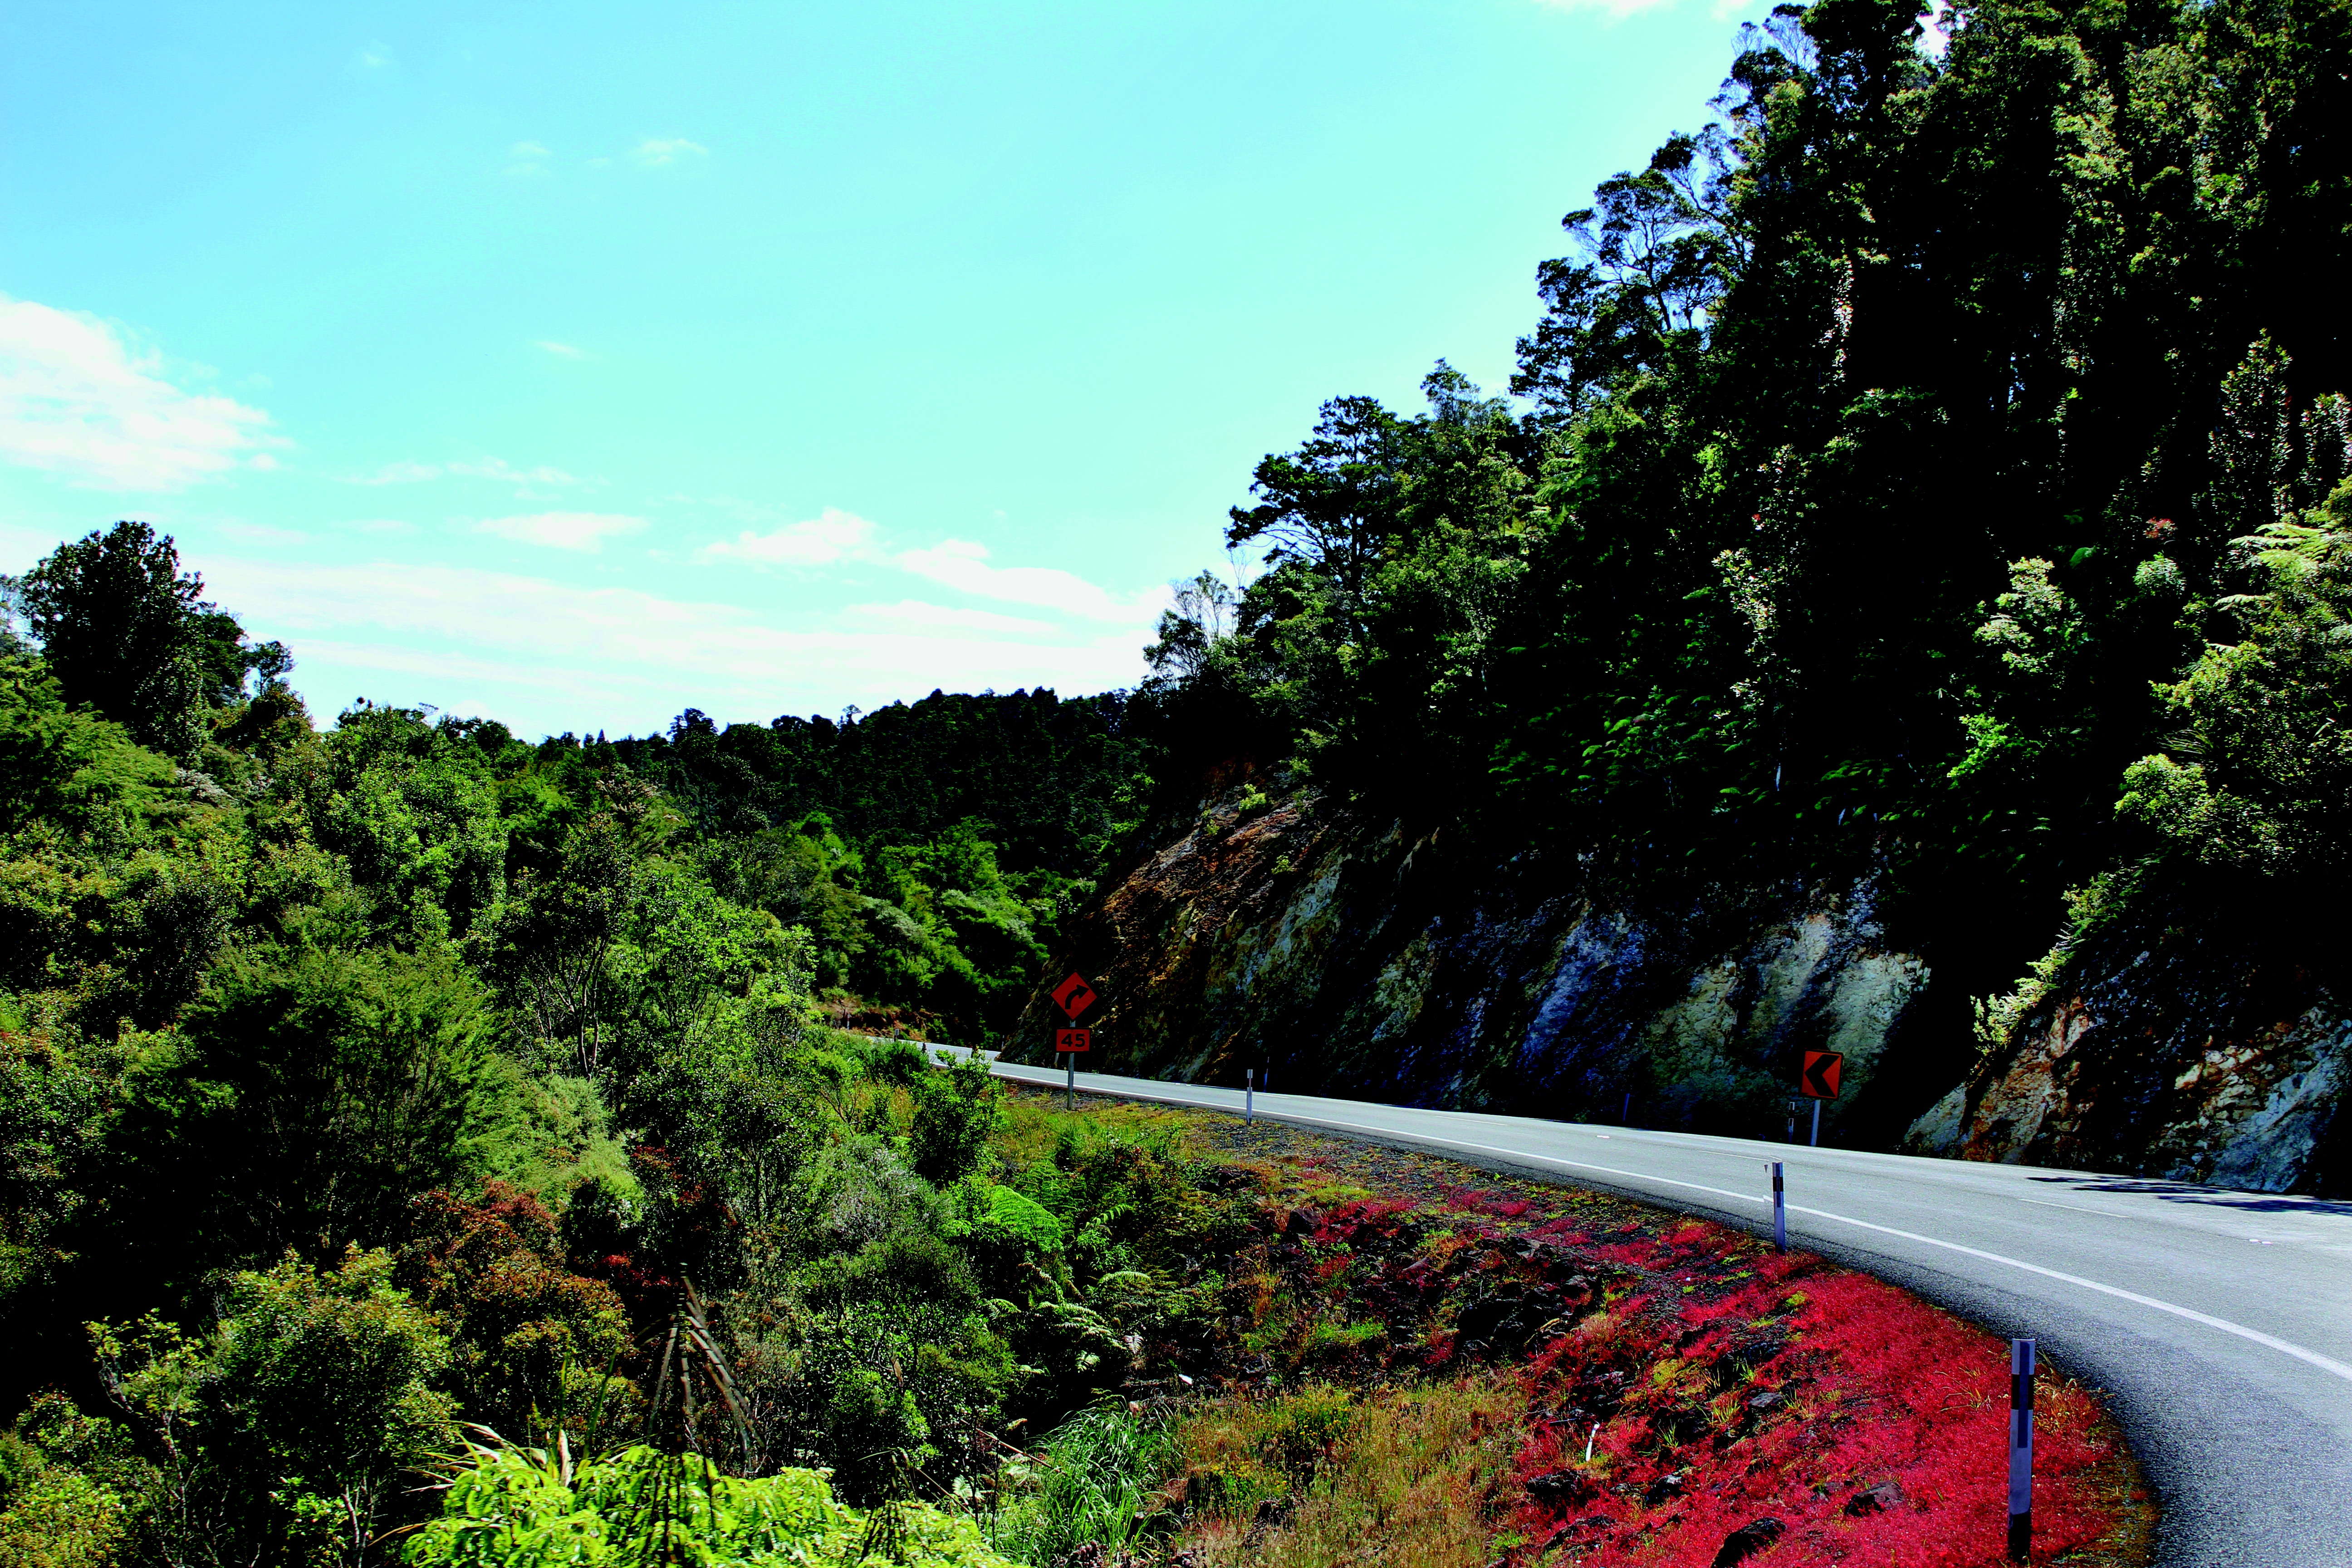
landscape, tree, nature, forest, sky, road, sunlight, leaf, hill, river, green, jungle, natural, autumn, trees, colors, rainforest, new zealand, habitat, rural area, uncertainty, winding roads, natural environment, woody plant